School shooting

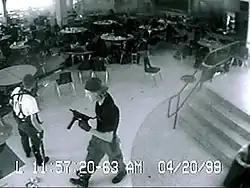
Eric Harris (left) and Dylan Klebold (right). The 1999 Columbine High School Massacre is considered one of the most infamous school shootings of all time.

A school shooting is an armed attack at an educational institution, such as a primary school, secondary school, high school or university, involving the use of a firearm. Many school shootings are also categorized as mass shootings due to multiple casualties. The phenomenon is most widespread in the United States, which has the highest number of school-related shootings, although school shootings take place elsewhere in the world. Especially in the United States, school shootings have sparked a political debate over gun violence, zero tolerance policies, gun rights and gun control.